Maxine Greene

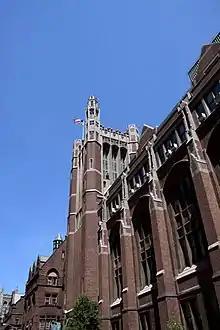
Teachers College, Columbia University

After completing her doctorate, Greene's ambition was to become a faculty member of a Department of the Philosophy of Education, which was challenging as a woman in 1950s and 1960s academia. Until she attained that goal, she occupied faculty positions, primarily in English departments, at various institutions in proximity to her New York city home. She taught at New York University between 1949 and 1956 and between 1957 and 1959, Montclair State College as assistant professor between 1956 and 1957, and Brooklyn College as Associate Professor of Education from 1962 to 1965. During the summer of 1960 and 1962, Greene was a visiting lecturer at the University of Hawaii.